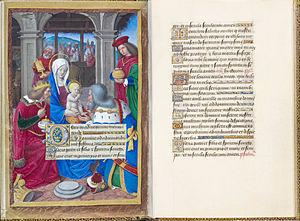
Étienne Colaud ou Collault est un enlumineur et libraire français, actif à Paris entre 1512 et 1541.